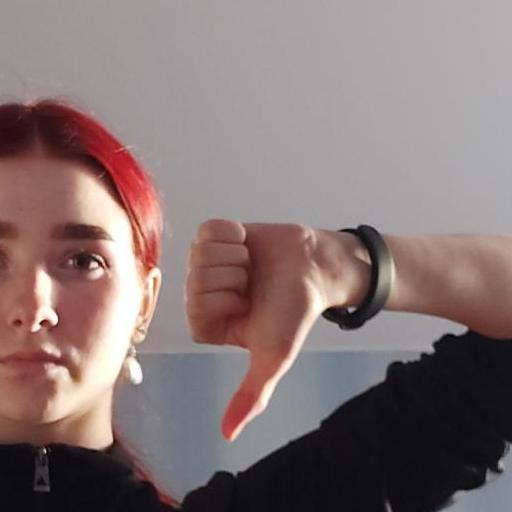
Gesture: dislike